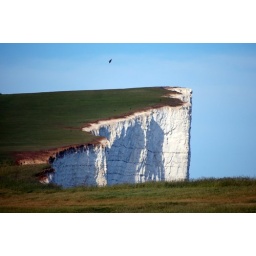
A blue bird over the white cliffs...